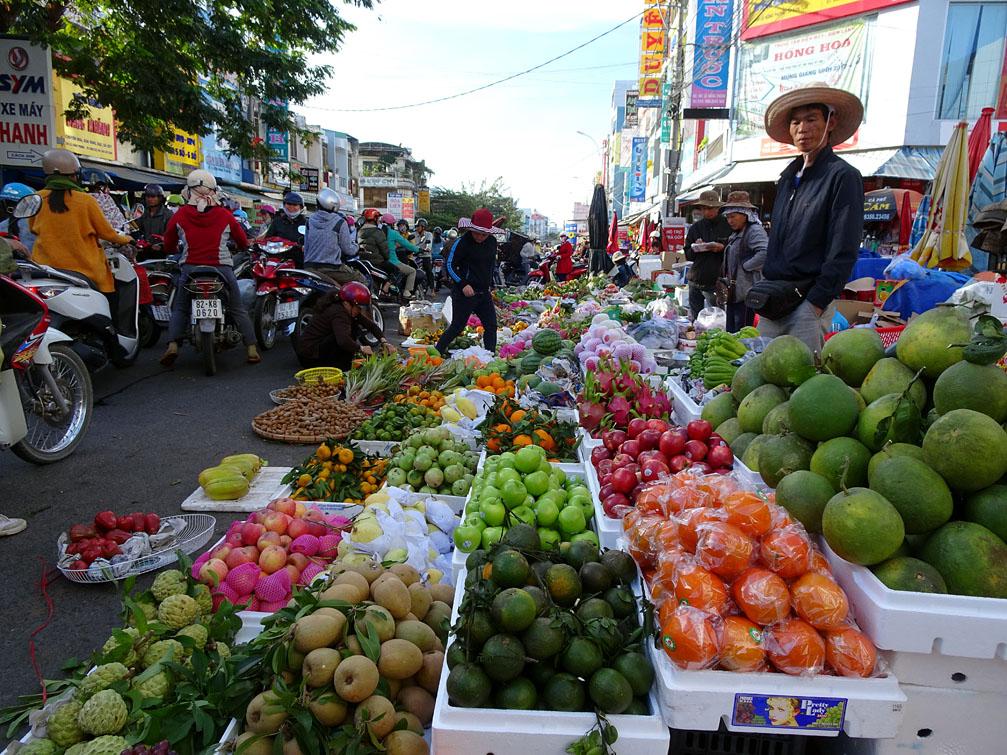
có nhiều mặt hàng trái cây xuất hiện ở bên đường